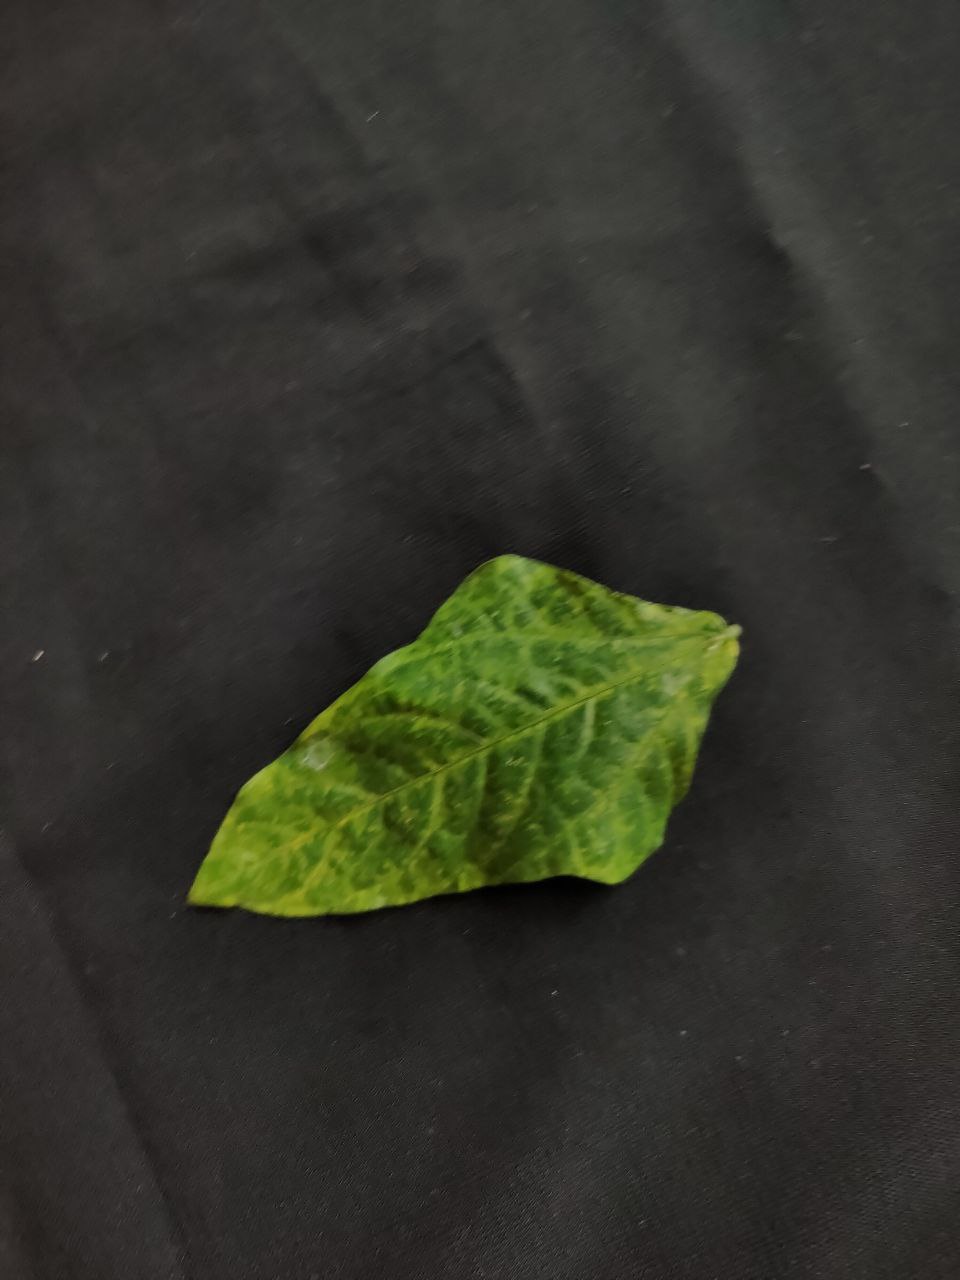
Crop: cowpea
Leaf condition: Mosaic Virus